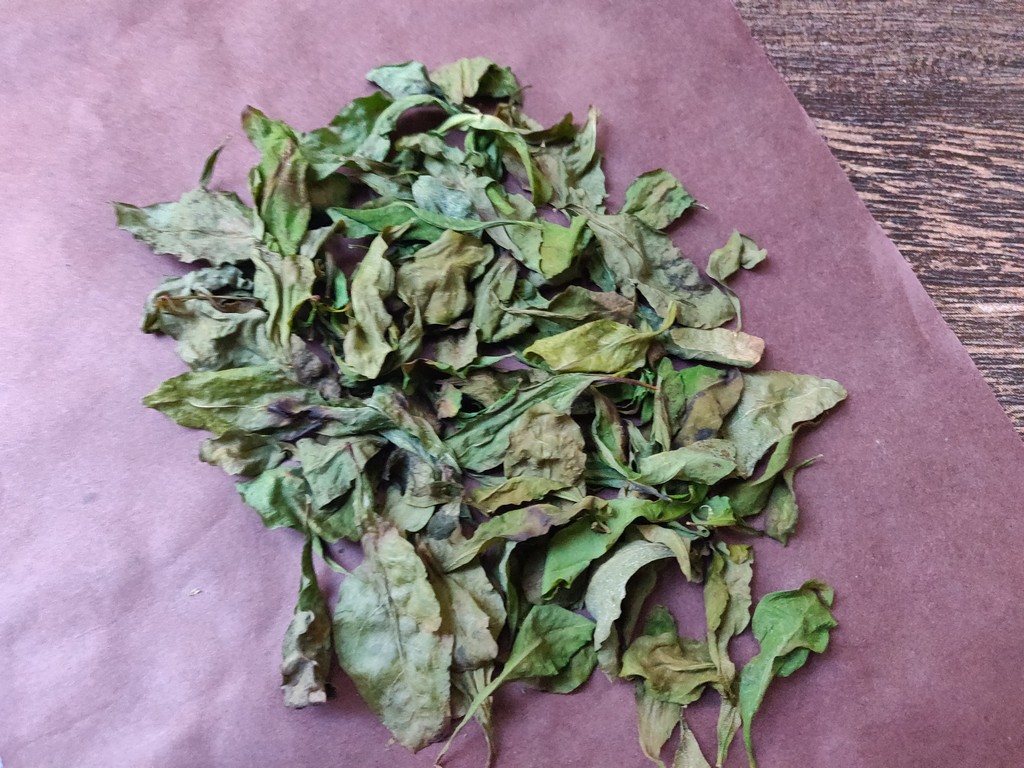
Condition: Dried
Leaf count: multiple
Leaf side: unknown